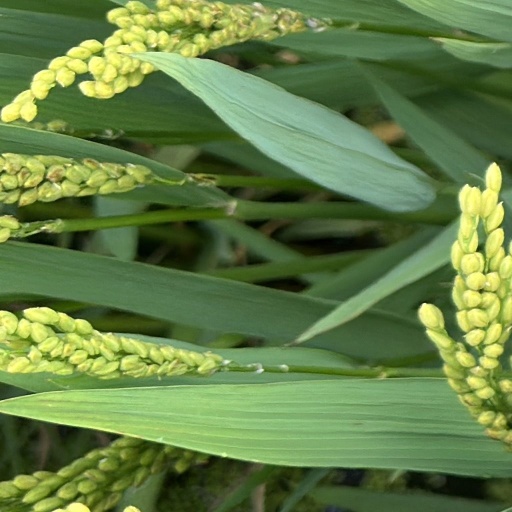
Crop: rice